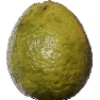
Label: guava